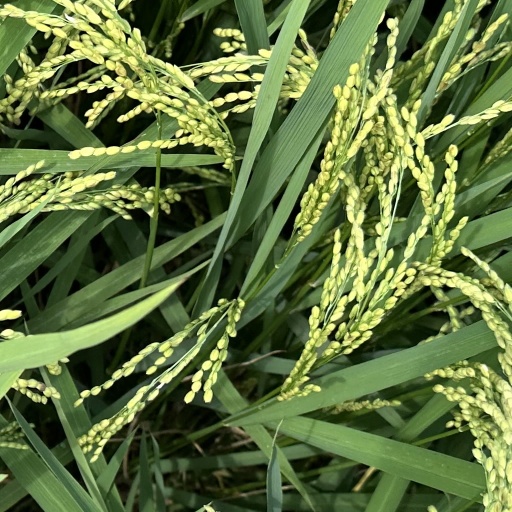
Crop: rice